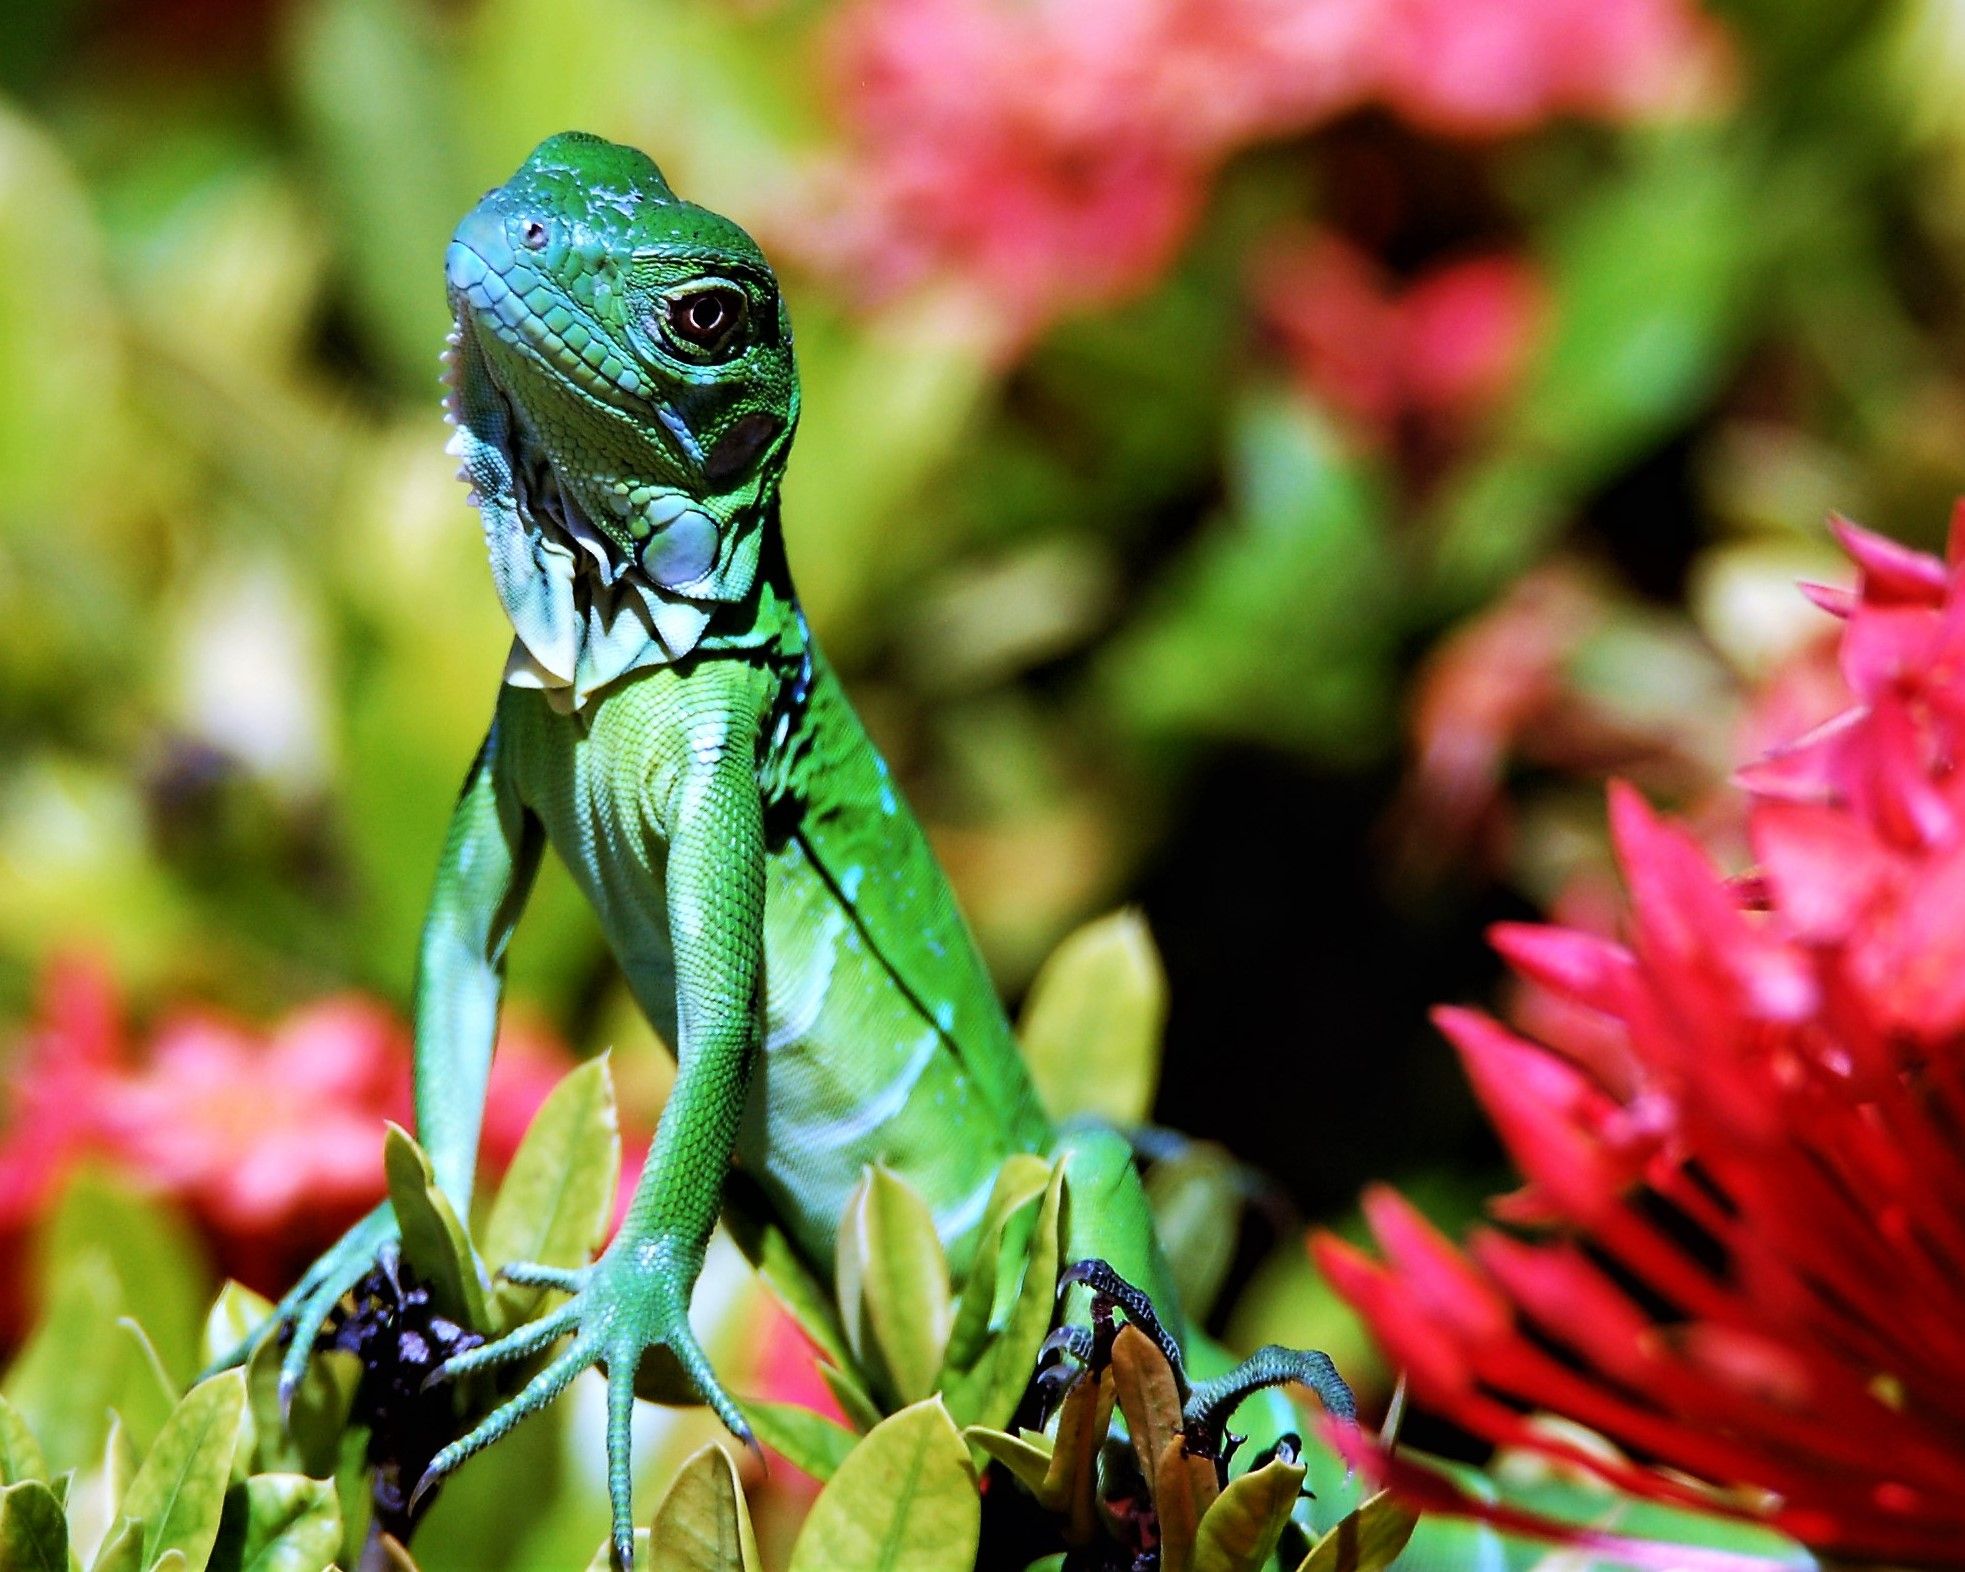
Between The Leaves.
This image features an iguana between leaves and flowers, showing the fine details of its skin and surrounded by a blurred background.
This is a close-up shot taken in natural, sunny daylight of a green iguana showing the fine details of its skin. In the foreground there is a red flower and green leaves. They are all surrounded by a blurred background making the iguana the main focus of the composition. The image evokes a sense of nature appreciation.
Labels: Animal, Lizard, Reptile, Iguana, Green Lizard, Gecko, Flowers, Green Leaves, Blurred Background
Camera: NIKON CORPORATION NIKON D40
Lens: 150-600mm f/5-6.3, Tamron SP AF 150-600mm f/5-6.3 VC USD (A011)
Aperture: F6.3
Exposure: 1/1250 sec
ISO: 400
Focal length: 460.0 mm